Okilani Tinilau

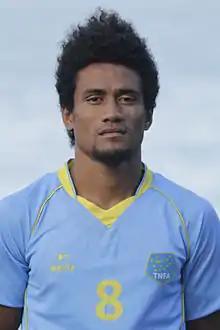
Tinilau with the Tuvalu national football team

Okilani Tinilau (born 2 January 1989) is a Tuvaluan footballer and sprinter who represented Tuvalu at the 2008 Summer Olympics. As a footballer, Tinilau plays for F.C. Manu Laeva in the Tuvalu A-Division, also playing on the Tuvalu national football team.